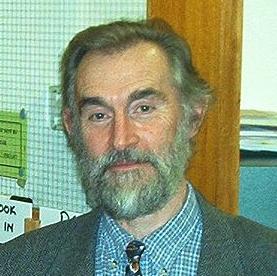
Age: 60